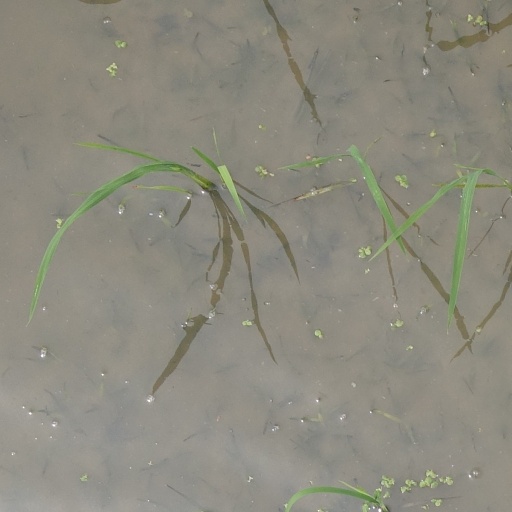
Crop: rice